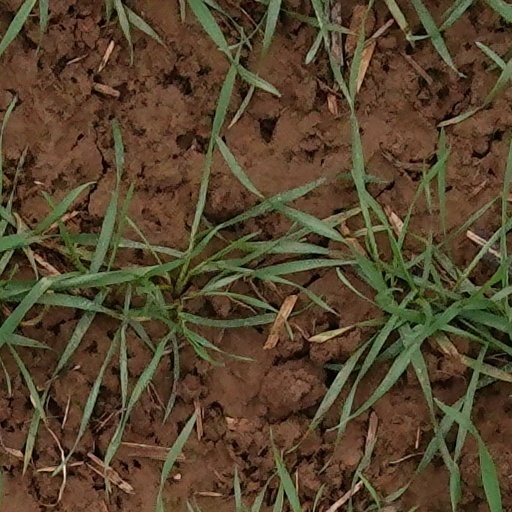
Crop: wheat